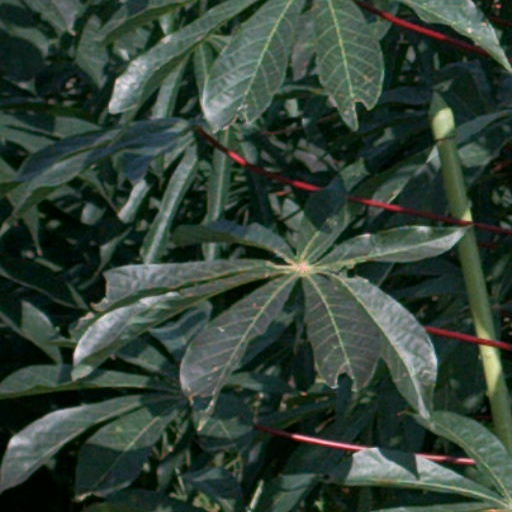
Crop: cassava